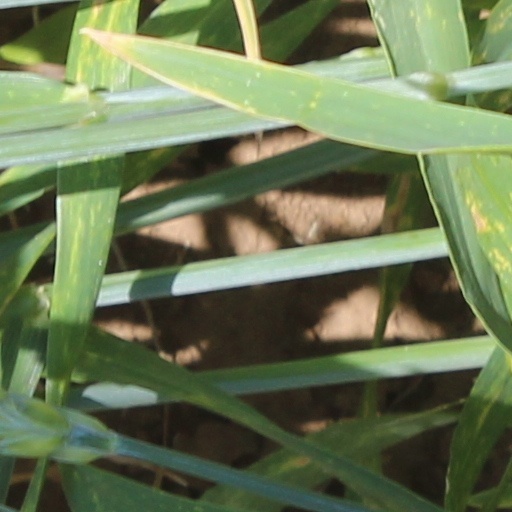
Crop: wheat